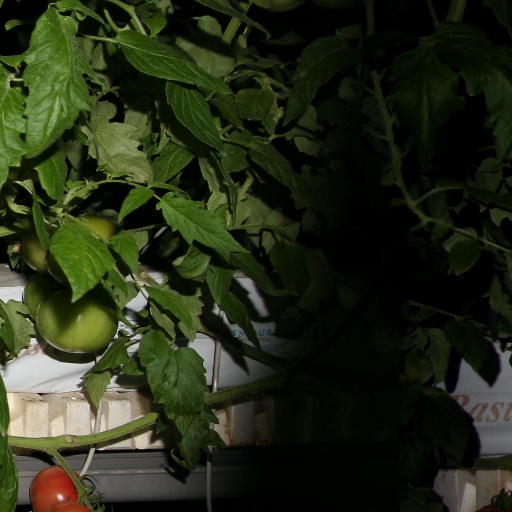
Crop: tomato